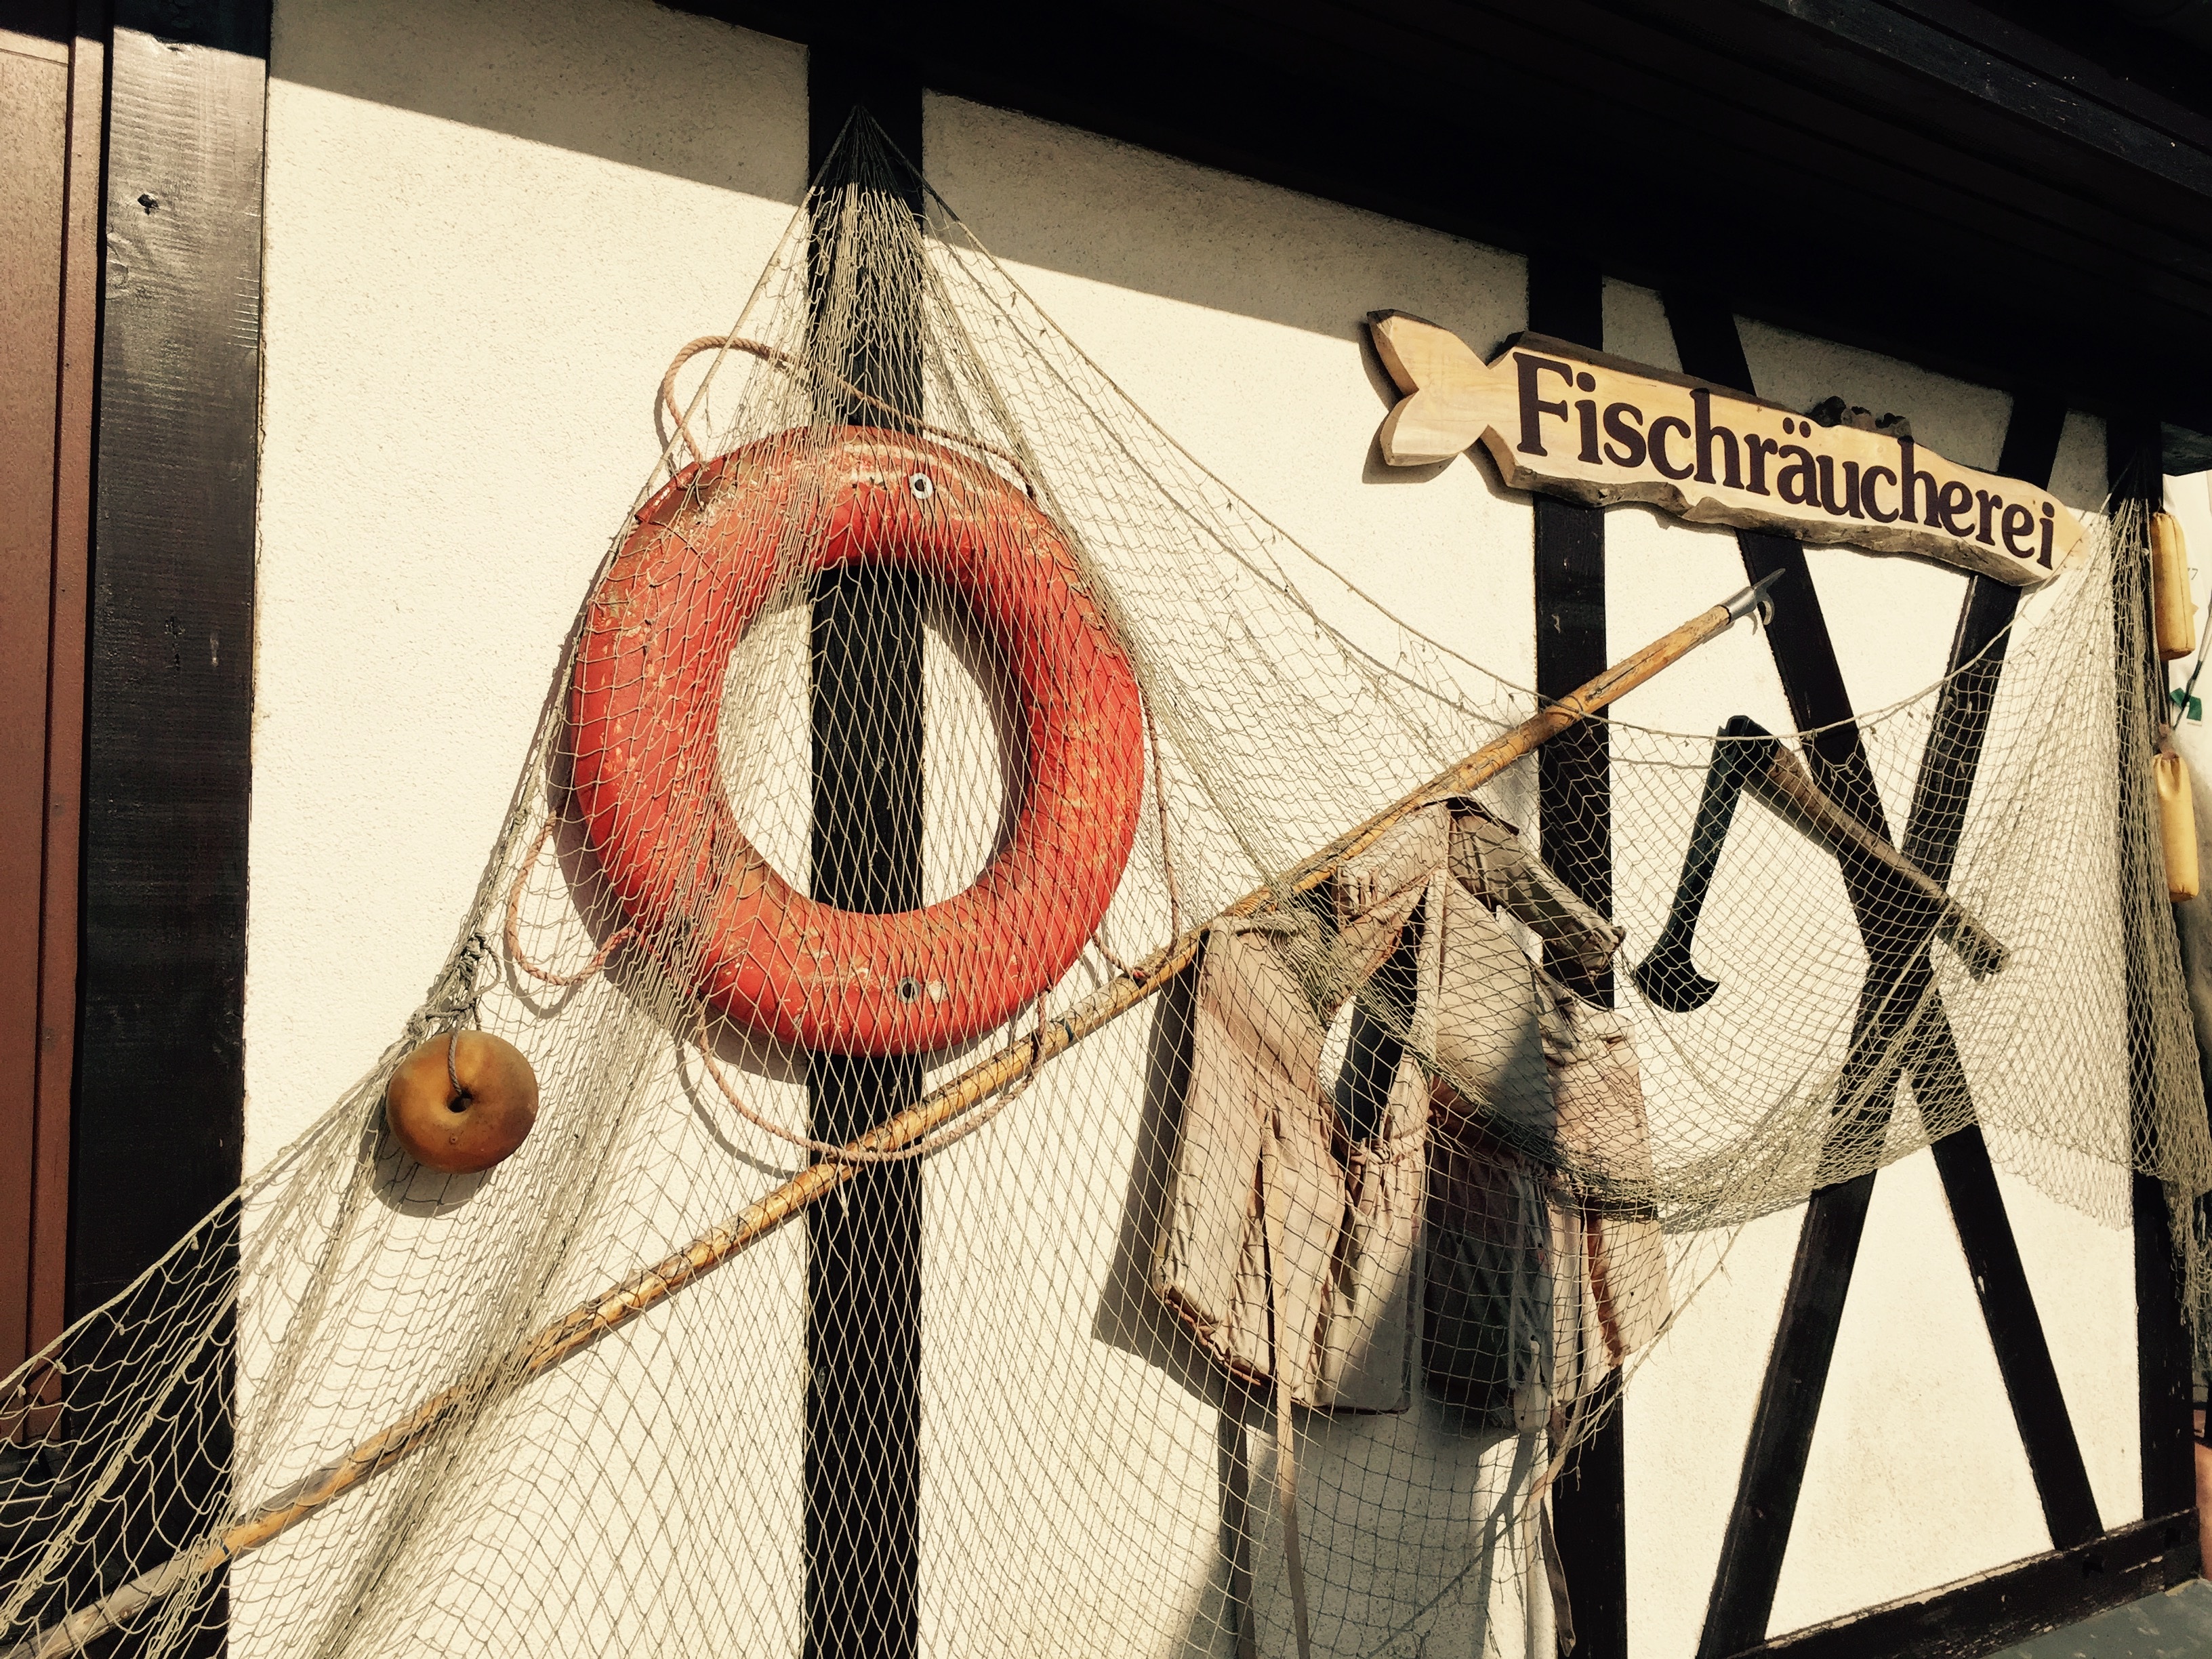
wood, color, holiday, art, design, shape, baltic sea, fishing net, fischraeucherei